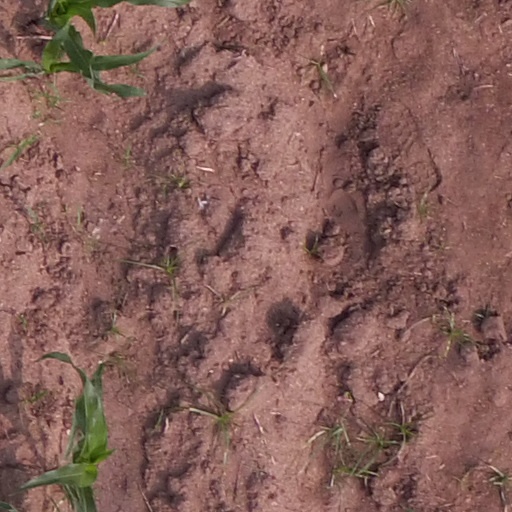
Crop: maize; corn